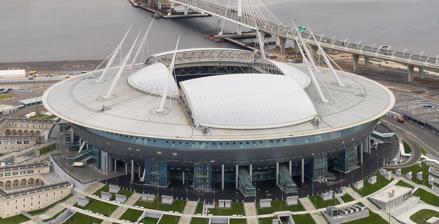
Building: Krestovsky Stadium
Country: Russia
Year built: 2017
Stadium in Saint Petersburg, Russia 59°58′22.8″N 30°13′13.8″E / 59.973000°N 30.220500°E / 59.973000; 30.220500 Krestovsky Stadium , known as Gazprom Arena for sponsorship reasons ( Russian : «Газпром Арена» ), is a retractable roof stadium with a retractable pitch in the western portion of Krestovsky Island in Saint Petersburg , Russia, which serves as home for FC Zenit Saint Petersburg . The stadium was opened in 2017 for the FIFA Confederations Cup . Gazprom Arena UEFA Location Futbol'naya Alleya 1, Saint Petersburg , Russia Public transit Nevsko–Vasileostrovskaya Line Zenit Station Frunzensko–Primorskaya Line Krestovsky Ostrov Station Owner Saint Petersburg City Administration Operator FC Zenit Saint Petersburg Capacity 67,800 64,468 ( 2018 FIFA World Cup ) 80,000 (concerts) Record attendance 71,381 ( Channel One Cup , Russia v. Finland , 16 December 2018) Field size 105 x 68 m Surface Grass Construction Broke ground Late 2008 Built 29 December 2016 (commissioning) Opened 22 April 2017 Construction cost ₽ 43 billion € 597 million $ 660 million Architect Kisho Kurokawa Project manager КБ ВиПС (KB ViPS) ( https://kbvips.ru/ ) Tenants FC Zenit St. Petersburg (2017–present) Russia national football team (selected matches) Major sporting events hosted 2017 FIFA Confederations Cup 2018 FIFA World Cup UEFA Euro 2020 Website gazprom-arena .com It is called Saint Petersburg Stadium during major international tournaments, including the 2017 FIFA Confederations Cup , 2018 FIFA World Cup , and UEFA Euro 2020 . It was to host the 2022 UEFA Champions League Final , but as a result of the Russian invasion of Ukraine , UEFA moved the final out of Russia and to the Stade de France in Saint-Denis , a suburb of Paris . History The stadium was built as one of the venues for the 2018 FIFA World Cup . The competition between architectural projects was won by Kisho Kurokawa 's "The Spaceship". The design of the stadium is a modified and enlarged version of Toyota Stadium in Toyota City , Japan, which was also designed by Kurokawa. The stadium was built on the location where the former Kirov Stadium used to stand before it was demolished. The capacity of 56,196 seats was increased to 68,000 seats for the World Cup. It also has 104 luxuriously designed skyboxes . In 2005 the planning of the stadium began. Initial construction work began in late 2008. In January 2009 The St. Petersburg Times reported that the project was now to be funded by the city government of St Petersburg, with Gazprom switching to build a separate skyscraper project. The City Hall had to step in after Gazprom declined to invest any further money into the stadium's construction. Before the stadium was named Sankt Petersburg in October 2015, it was known under the names Zenit Arena, Gazprom Arena and Piter Arena. On 25 July 2016 the general contractor, Inzhtransstroy-Spb, issued a statement that the city authorities have failed to pay 1 billion rubles ($15.8 million at the current exchange rate) worth of construction work and stopped the work. The next day the contract was terminated. On 1 August there were reports of wind damage to parts of the metal sheathing, and a flood. In the end of August 2016, the new general contractor, Metrostroy, resumed construction works on the site. In April 2017 the work on the stadium was completed. The total cost of the stadium amounted to 24 billion rubles. The first official match held at the stadium was the Russian Premier League game between FC Zenit Saint Petersburg and FC Ural on 22 April 2017. Branislav Ivanović scored the first goal in the stadium's history. On 17 June 2017, the first game of 2017 FIFA Confederations Cup was held on the stadium with the Group A match between the host Russia and New Zealand . On 2 July 2017, the 2017 FIFA Confederations Cup Final was held at the stadium between Chile and Germany , becoming the most attended match of the tournament and also setting the record attendance for the stadium. On 15 February 2018 the government of Saint Petersburg signed a contract for the rights and use of the stadium with Zenit Arena LLC , which is a subsidiary of JSC football club Zenit . On 16 December 2018 the stadium hosted a Channel One Cup ice hockey match between Russia and Finland. 71,381 spectators attended the game, setting a record attendance for domestic ice hockey and the stadium overall. On 2 August 2019 Rammstein played a concert at the stadium as part of their stadium tour . After the 2022 Russian invasion of Ukraine , it was announced that the 2022 UEFA Champions League Final would be moved from the Gazprom Arena to the Stade de France . The stadium under construction in 2016; the stadium during the 2017 FIFA Confederations Cup Final 2017 FIFA Confederations Cup Date Time Team #1 Result Team #2 Round Attendance 17 June 2017 18:00 Russia 2–0 New Zealand Group A 50,251 22 June 2017 18:00 Cameroon 1–1 Australia Group B 35,021 24 June 2017 18:00 New Zealand 0–4 Portugal Group A 56,290 2 July 2017 21:00 Chile 0–1 Germany Final 57,268 2018 FIFA World Cup Saint Petersburg was one of the host venues, seven matches during the 2018 FIFA World Cup . Date Time Team #1 Result Team #2 Round Attendance 15 June 2018 18:00 Morocco 0–1 Iran Group B 62,548 19 June 2018 21:00 Russia 3–1 Egypt Group A 64,468 22 June 2018 15:00 Brazil 2–0 Costa Rica Group E 64,468 26 June 2018 21:00 Nigeria 1–2 Argentina Group D 64,468 3 July 2018 17:00 Sweden 1–0 Switzerland Round of 16 64,042 10 July 2018 21:00 France 1–0 Belgium Semi-final 64,286 14 July 2018 17:00 Belgium 2–0 England Third place match 64,406 UEFA Euro 2020 On 19 September 2014, it was announced by UEFA that the stadium was chosen to host four UEFA Euro 2020 finals fixtures, three group games and a quarter-final match. On 23 April 2021, the stadium was given three additional group stage matches in Group E (Poland vs. Slovakia, Sweden vs. Slovakia and Sweden vs. Poland) following the removal of the Aviva Stadium in Dublin as a Euro 2020 host city due to the ongoing COVID-19 pandemic in the Republic of Ireland . Date Time Team #1 Score Team #2 Round Attendance 12 June 2021 21:00 Belgium 3–0 Russia Group B 26,264 14 June 2021 18:00 Poland 1–2 Slovakia Group E 12,862 16 June 2021 15:00 Finland 0–1 Russia Group B 24,540 18 June 2021 15:00 Sweden 1–0 Slovakia Group E 11,525 21 June 2021 21:00 Finland 0–2 Belgium Group B 18,545 23 June 2021 18:00 Sweden 3–2 Poland Group E 14,252 2 July 2021 19:00 Switzerland 1–1 ( a.e.t. ) (1–3 p ) Spain Quarter-finals 24,764 UEFA Champions League Matches On 24 September 2019, UEFA announced that the stadium would host the 2021 UEFA Champions League Final . However, due to adjustments of the 2020 final caused by the COVID-19 pandemic in Europe , their hosting time was pushed back a year to 2022 . As a result of the Russian invasion of Ukraine on 24 February, UEFA called an extraordinary meeting of the Executive Committee, and the next day, UEFA confirmed that the final would be moved to the Stade de France in Saint-Denis , a suburb of Paris . Date Time ( MSK ) Team #1 Result Team #2 Round Attendance 2 October 2019 22:00 Zenit Saint Petersburg 3–1 Benfica Group G 51,683 5 November 2019 20:55 0–2 RB Leipzig 50,452 27 November 2019 20:55 2–0 Lyon 51,183 20 October 2020 19:55 1–2 Club Brugge Group F 16,682 4 November 2020 20:55 1–1 Lazio 17,427 8 December 2020 20:55 1–2 Borussia Dortmund 10,860 29 September 2021 19:45 4–0 Malmö FF Group H 15,339 20 October 2021 22:00 0–1 Juventus 18,717 8 December 2021 19:45 3–3 Chelsea 29,349 UEFA Europa League Matches Date Time ( MSK ) Team #1 Result Team #2 Round Attendance 3 August 2017 20:00 Zenit Saint Petersburg 0-1 Bnei Yehuda Third qualifying round 45,670 24 August 2017 20:00 2-0 ( a.e.t. ) FC Utrecht Qualifying round play-offs 49,237 28 September 2017 20:00 3-1 Real Sociedad Group L 50,487 19 October 2017 20:00 3-1 Rosenborg BK 46,211 23 November 2017 21:00 2-1 FK Vardar 38,196 22 February 2018 21:00 3-0 Celtic FC Round of 32 50,492 15 March 2018 21:00 1-1 RB Leipzig Round of 16 44,092 23 August 2018 19:00 3-1 Molde FK Qualifying round play-offs 40,677 4 October 2018 19:55 1-0 Slavia Prague Group C 45,408 25 October 2018 19:55 2-1 FC Bordeaux 45,723 25 October 2018 20:55 1-0 FC Copenhagen 45,199 21 February 2019 20:55 1-0 Fenerbahçe Round of 32 50,448 7 March 2019 20:55 1-3 Villarreal CF Round of 16 51,826 17 February 2022 20:45 2–3 Real Betis Knockout round play-offs 28,936 Saint Petersburg Arena after a UEFA Champions League match in 2021 Conditions for spectators with disabilities Saint Petersburg Arena offers 560 seats for people with disabilities, 266 of them are for wheelchair users. Moreover, the stadium design includes special lobbies, elevators and ramps to ensure accessibility to spectators with limited mobility. Safety and security The stadium has been fully prepared for the FIFA World Cup games in accordance with the FIFA requirements for capacity and security. The stadium is equipped with a video surveillance and identification system that makes it possible to detect any troublemakers and fans who are not allowed to enter. Average attendances Tenants League season Home games Average attendance FC Zenit 2024 15 28,159 FC Zenit 2023 15 31,236 FC Zenit 2018-19 15 48,122 FC Zenit 2017-18 15 43,963 FC Zenit 2016-17 15 43,963 References